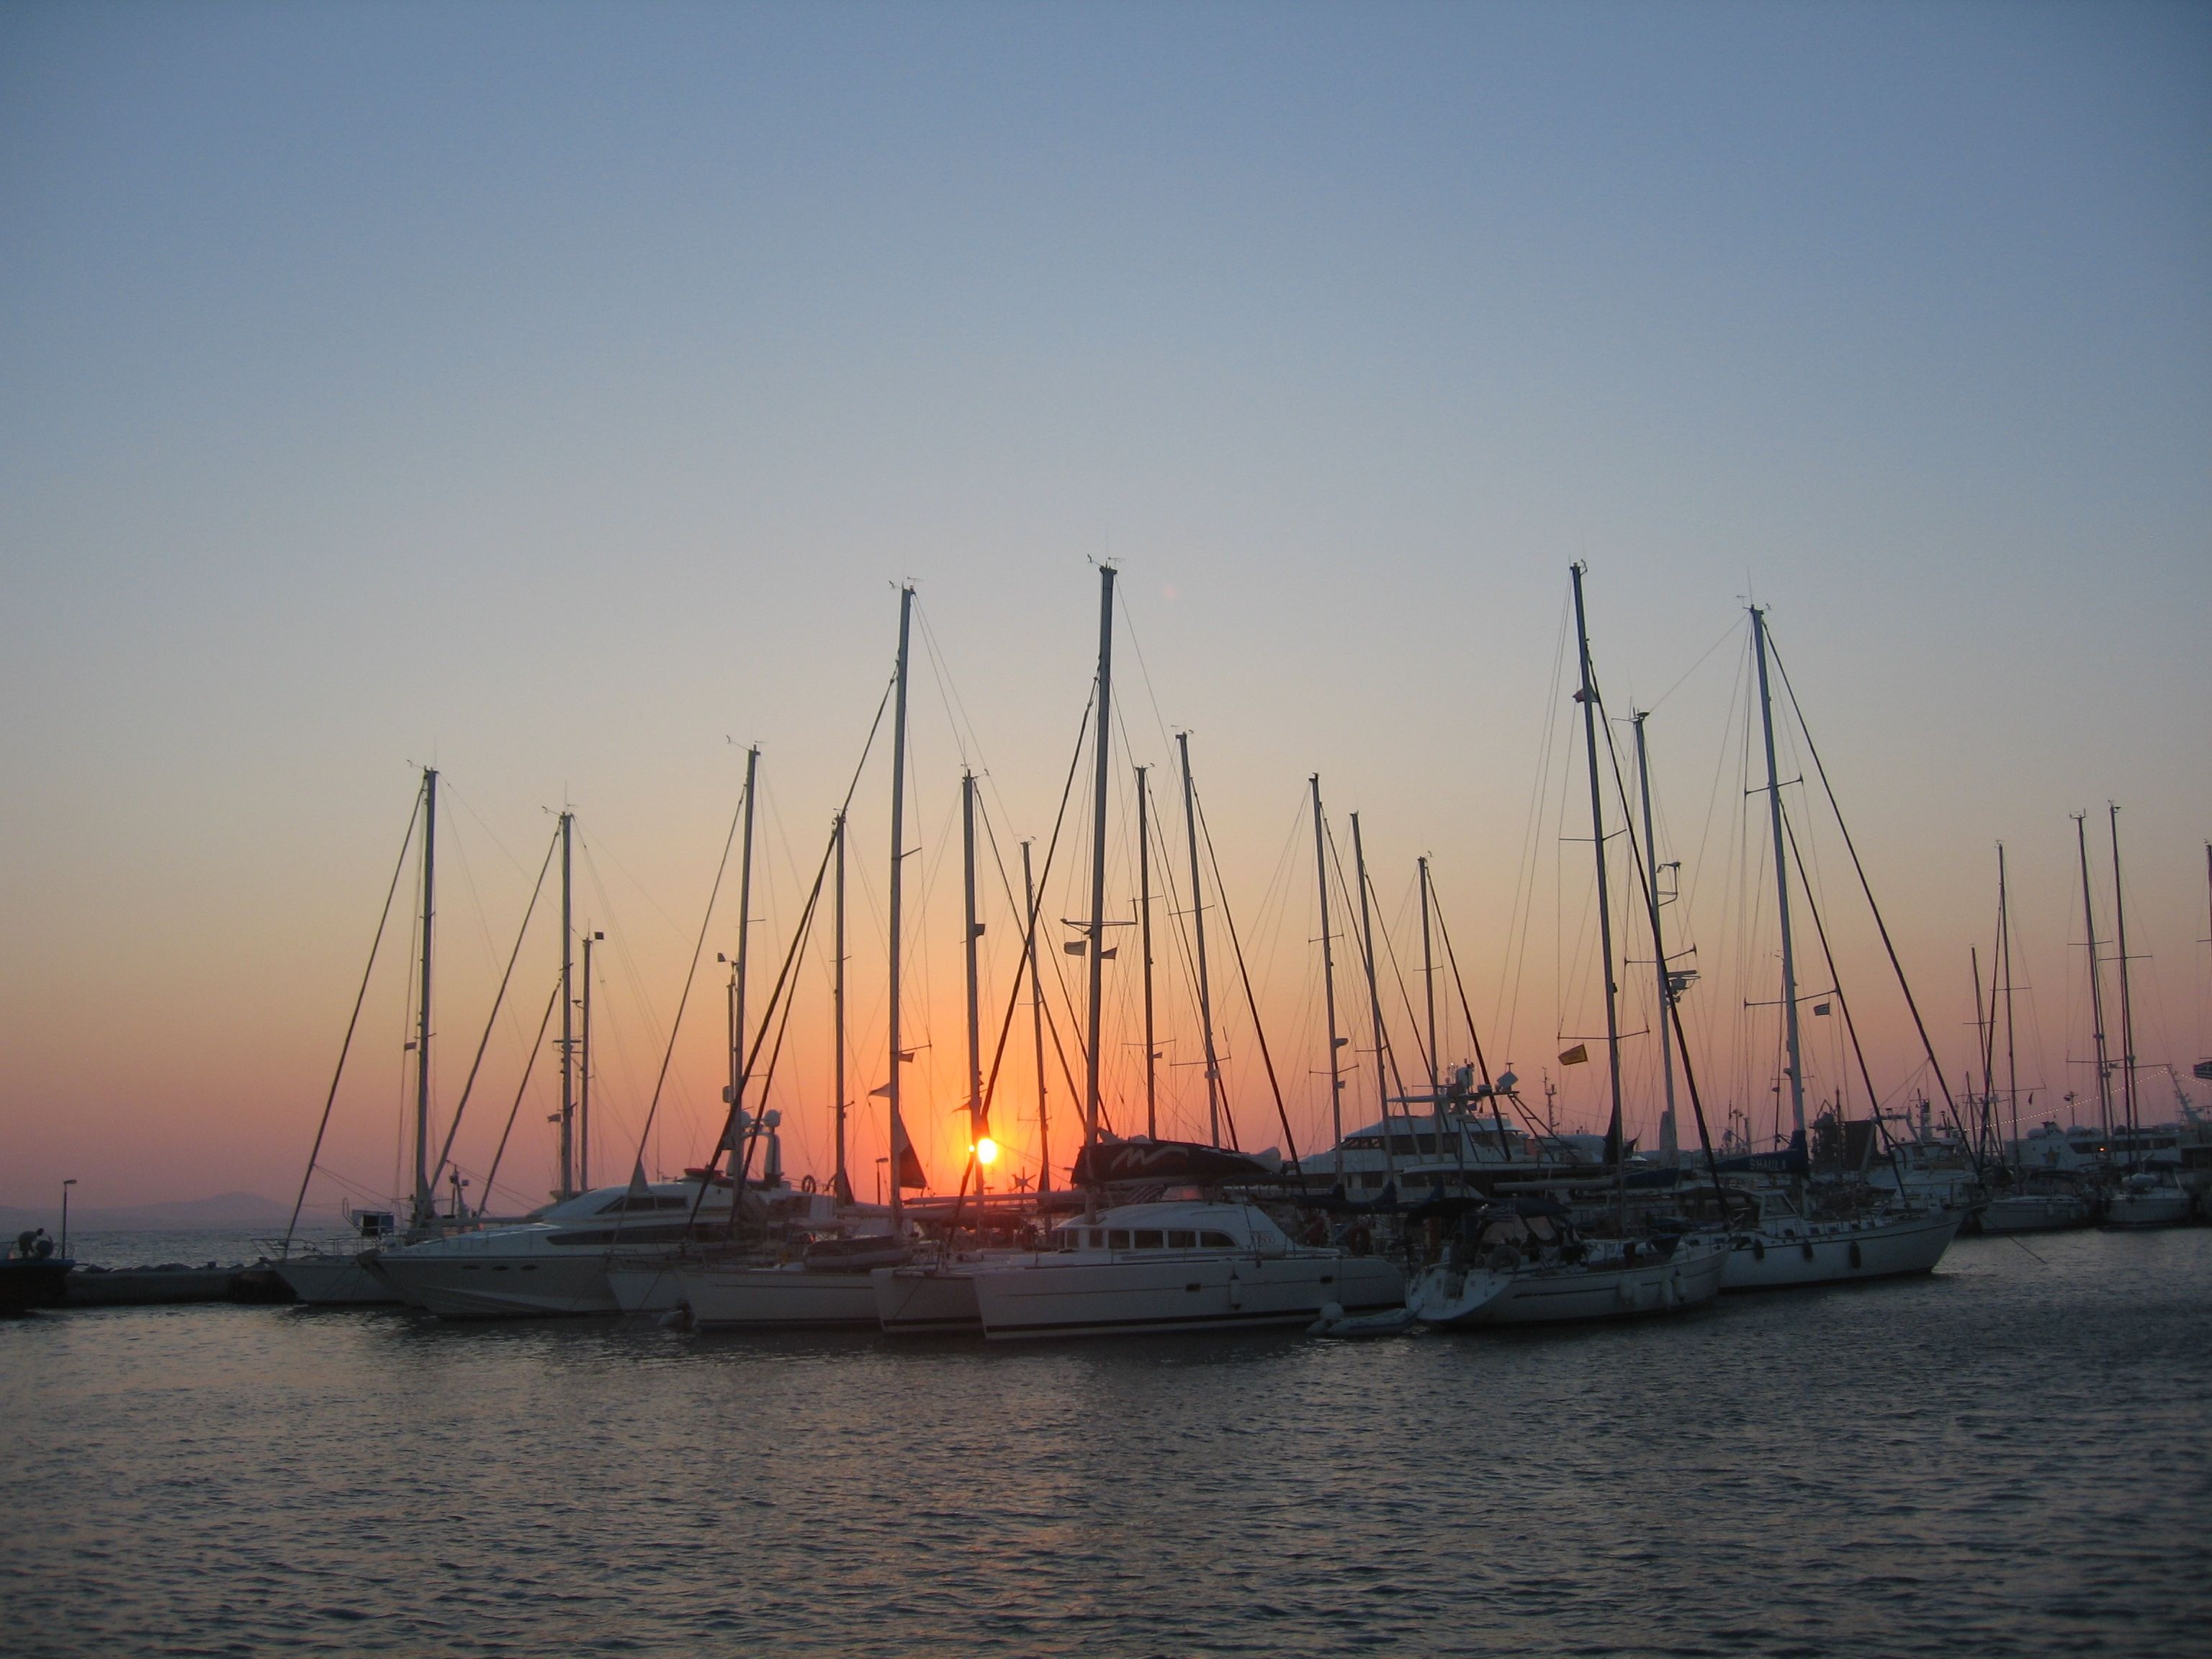
sea, ocean, dock, sunset, boat, ship, dusk, evening, vehicle, mast, sailing, bay, harbor, marina, port, sailboat, boats, sail, watercraft, sailing ship, tall ship